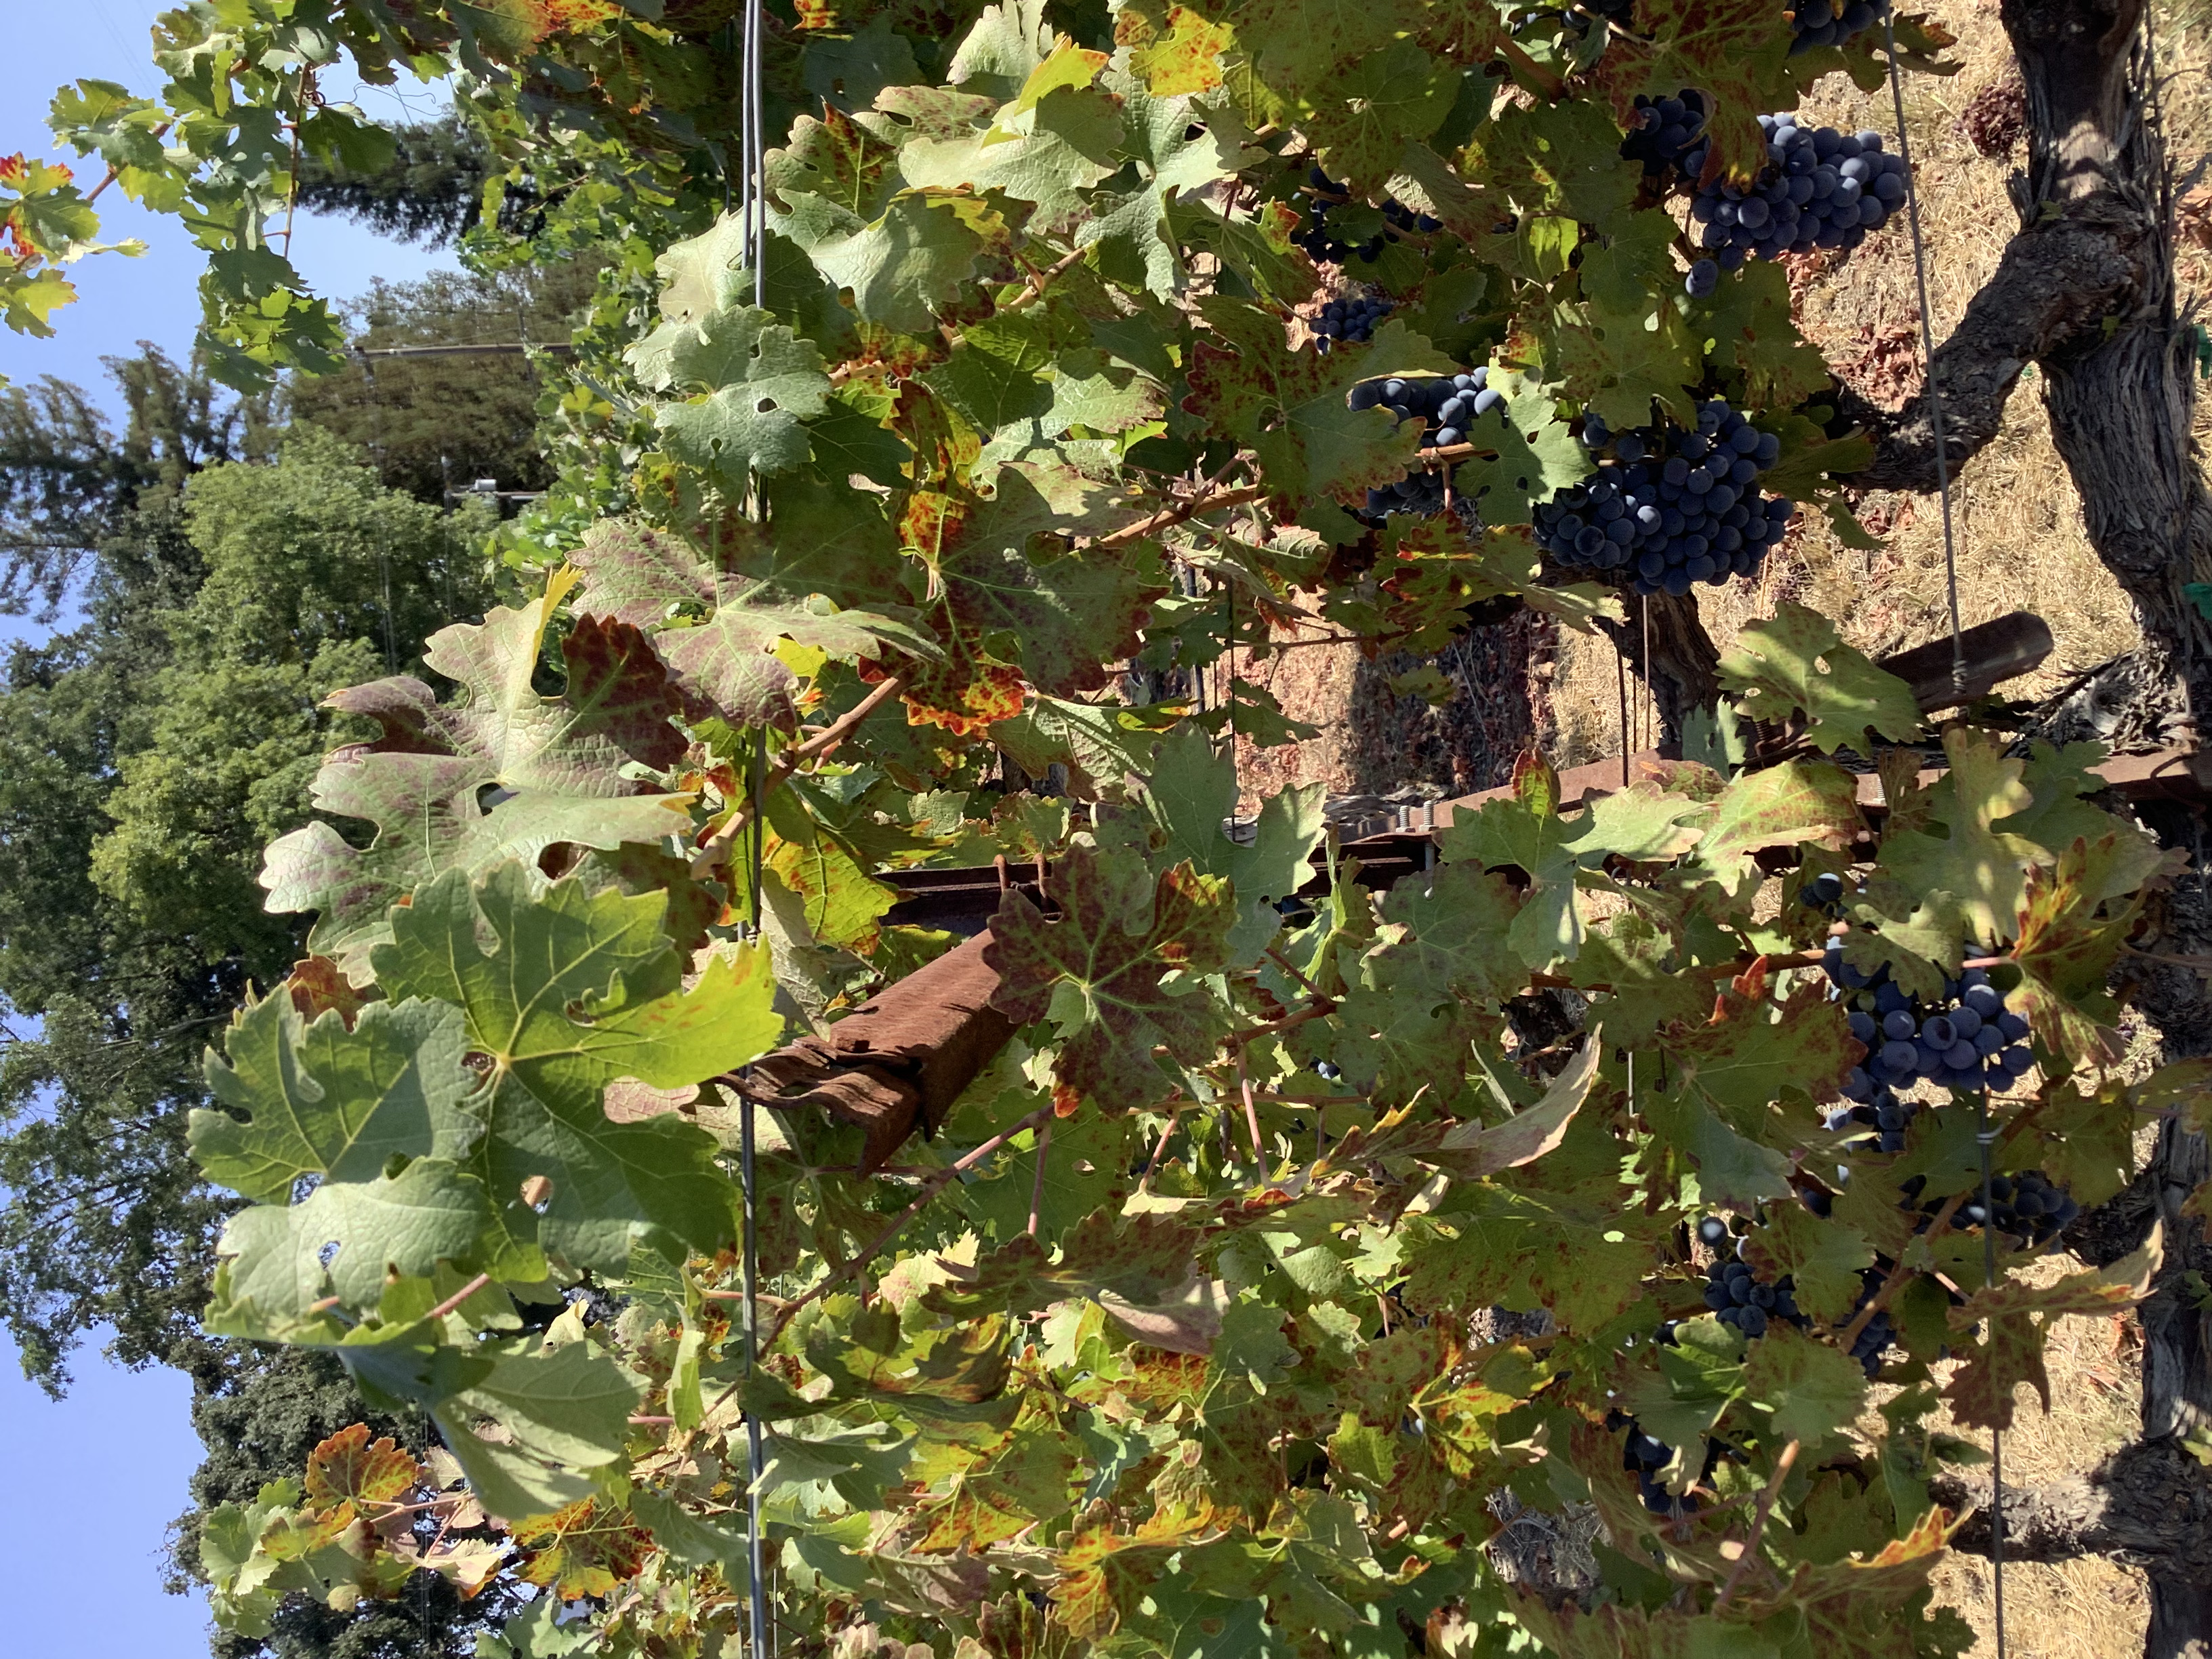
Label: Leafroll 3